Wealth inequality in the United States

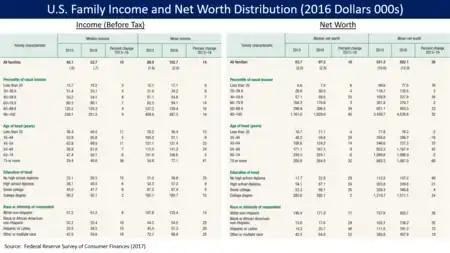
U.S. family pre-tax income and net worth distribution for 2013 and 2016, from the Federal Reserve Survey of Consumer Finances

Trends in wealth inequality depend on the inclusion or exclusion of accrued Social Security benefits. Americans workers contribute 10.6% of their earnings towards the Social Security old age program. These contributions yield claims to benefits after their retirement. A 2025 study published in the "Journal of Finance" shows that the shares of wealth held by the top 1% and top 10% of the distribution have not changed much between 1989 and 2019 when the value of accrued benefits is properly accounted for.